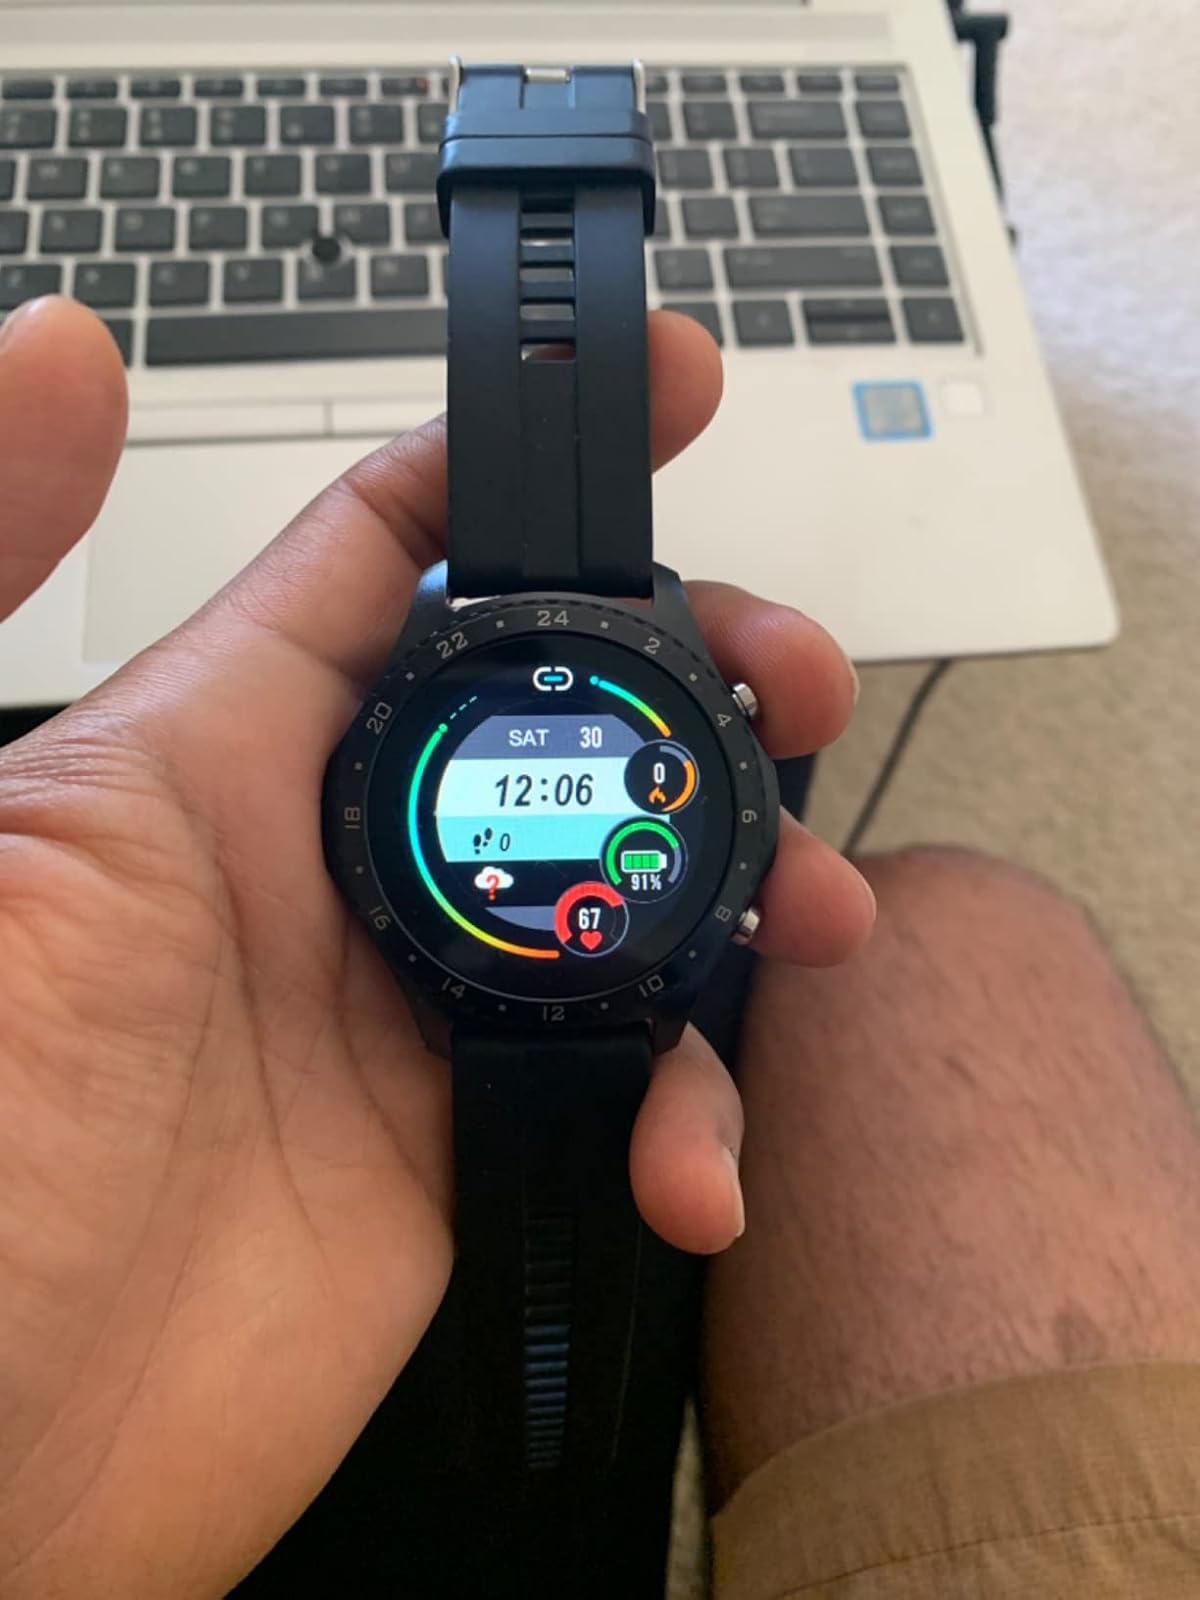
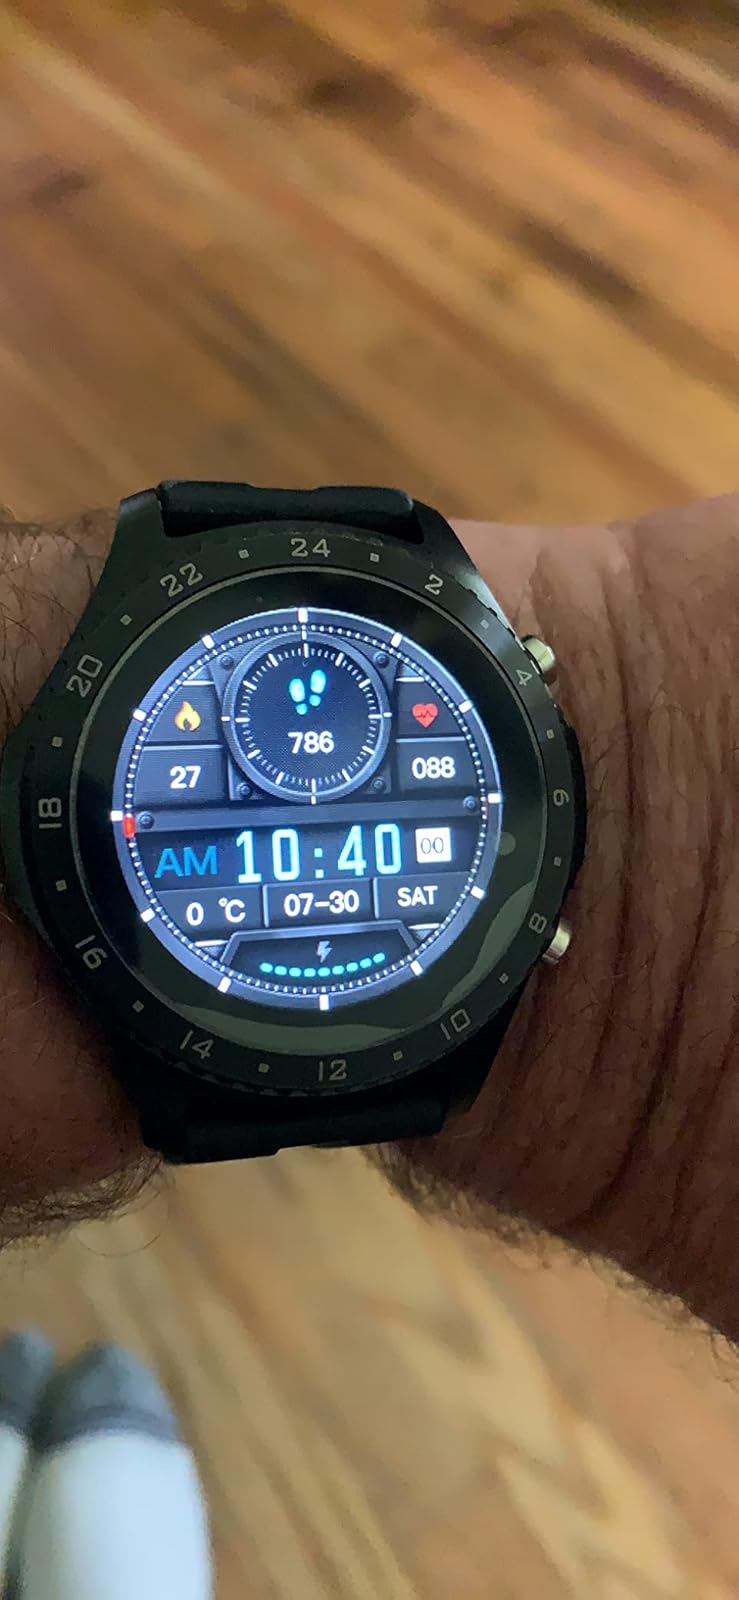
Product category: smartwatch
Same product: yes